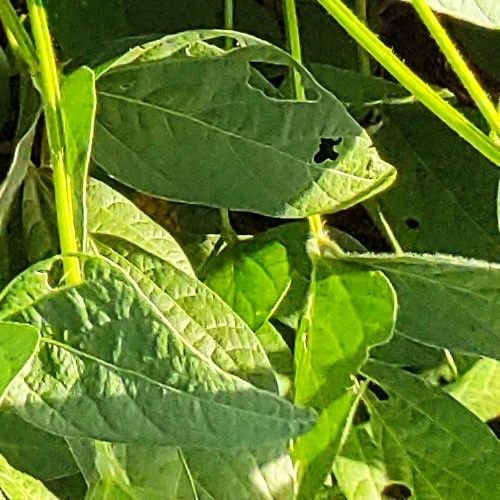
Label: Caterpillar